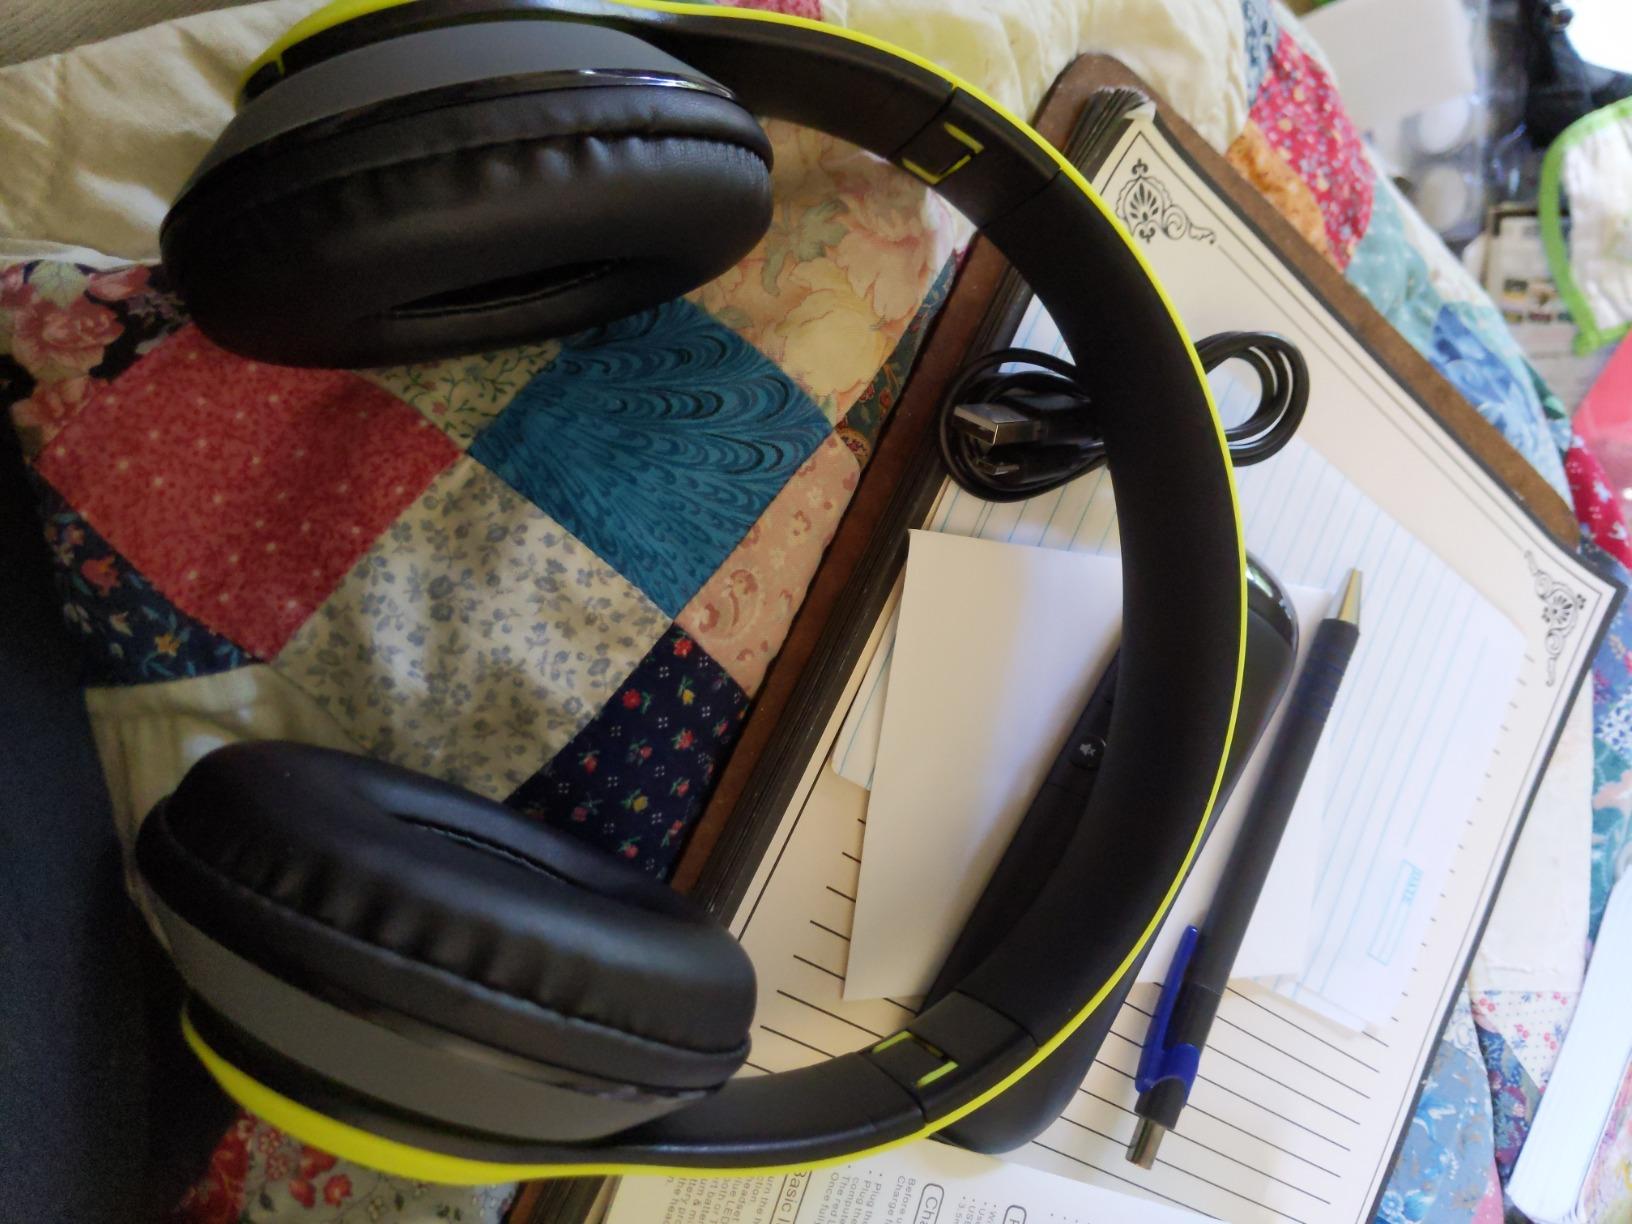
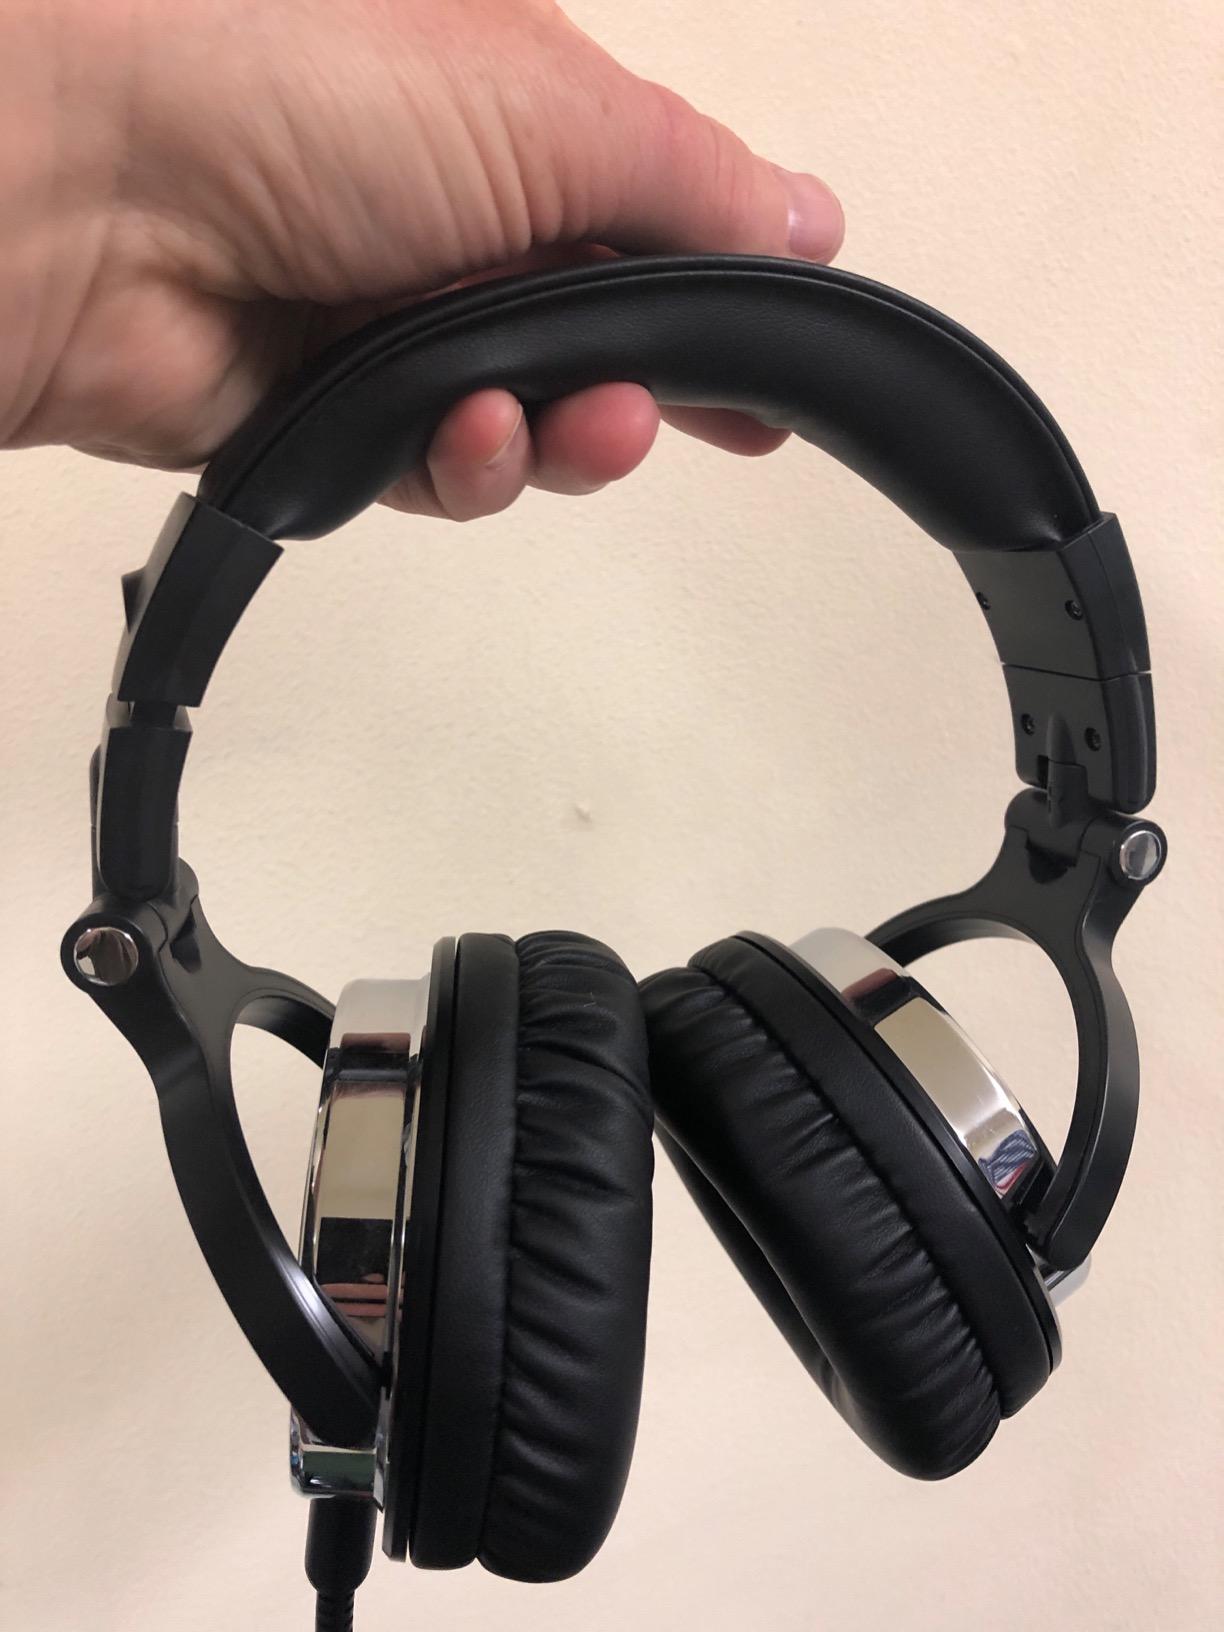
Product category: headphones
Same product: no